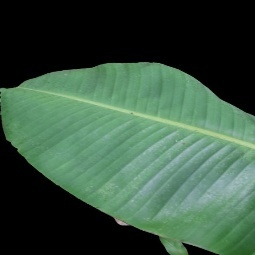
Label: Healthy